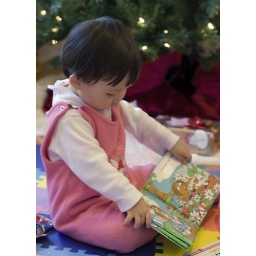
Reading a book under the christmas tree